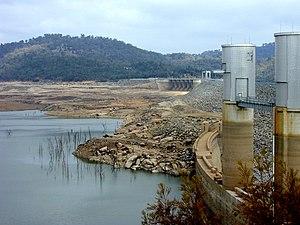
Le barrage de Wyangala est la deuxième retenue d'eau construite par la commission de conservation de l'eau et de l'irrigation de Nouvelle-Galles du Sud en Australie. Il est situé à la confluence des rivières Lachlan et Abercrombie au sud-est de l'État. Il est utilisé à des fins d'irrigation et de retenue d'eau en cas d'inondations. C'est le seul barrage sur la rivière Lachlan, qui alimente la rivière Murrumbidgee, qui à son tour alimente le Murray.